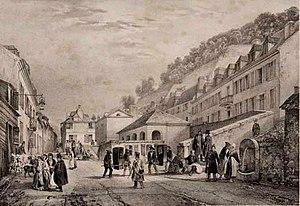
Baréges - l'établissement thermal en 1821
La station thermale de Barèges est un centre hydrothermal situé à Barèges, en Pays Toy dans le département des Hautes-Pyrénées.